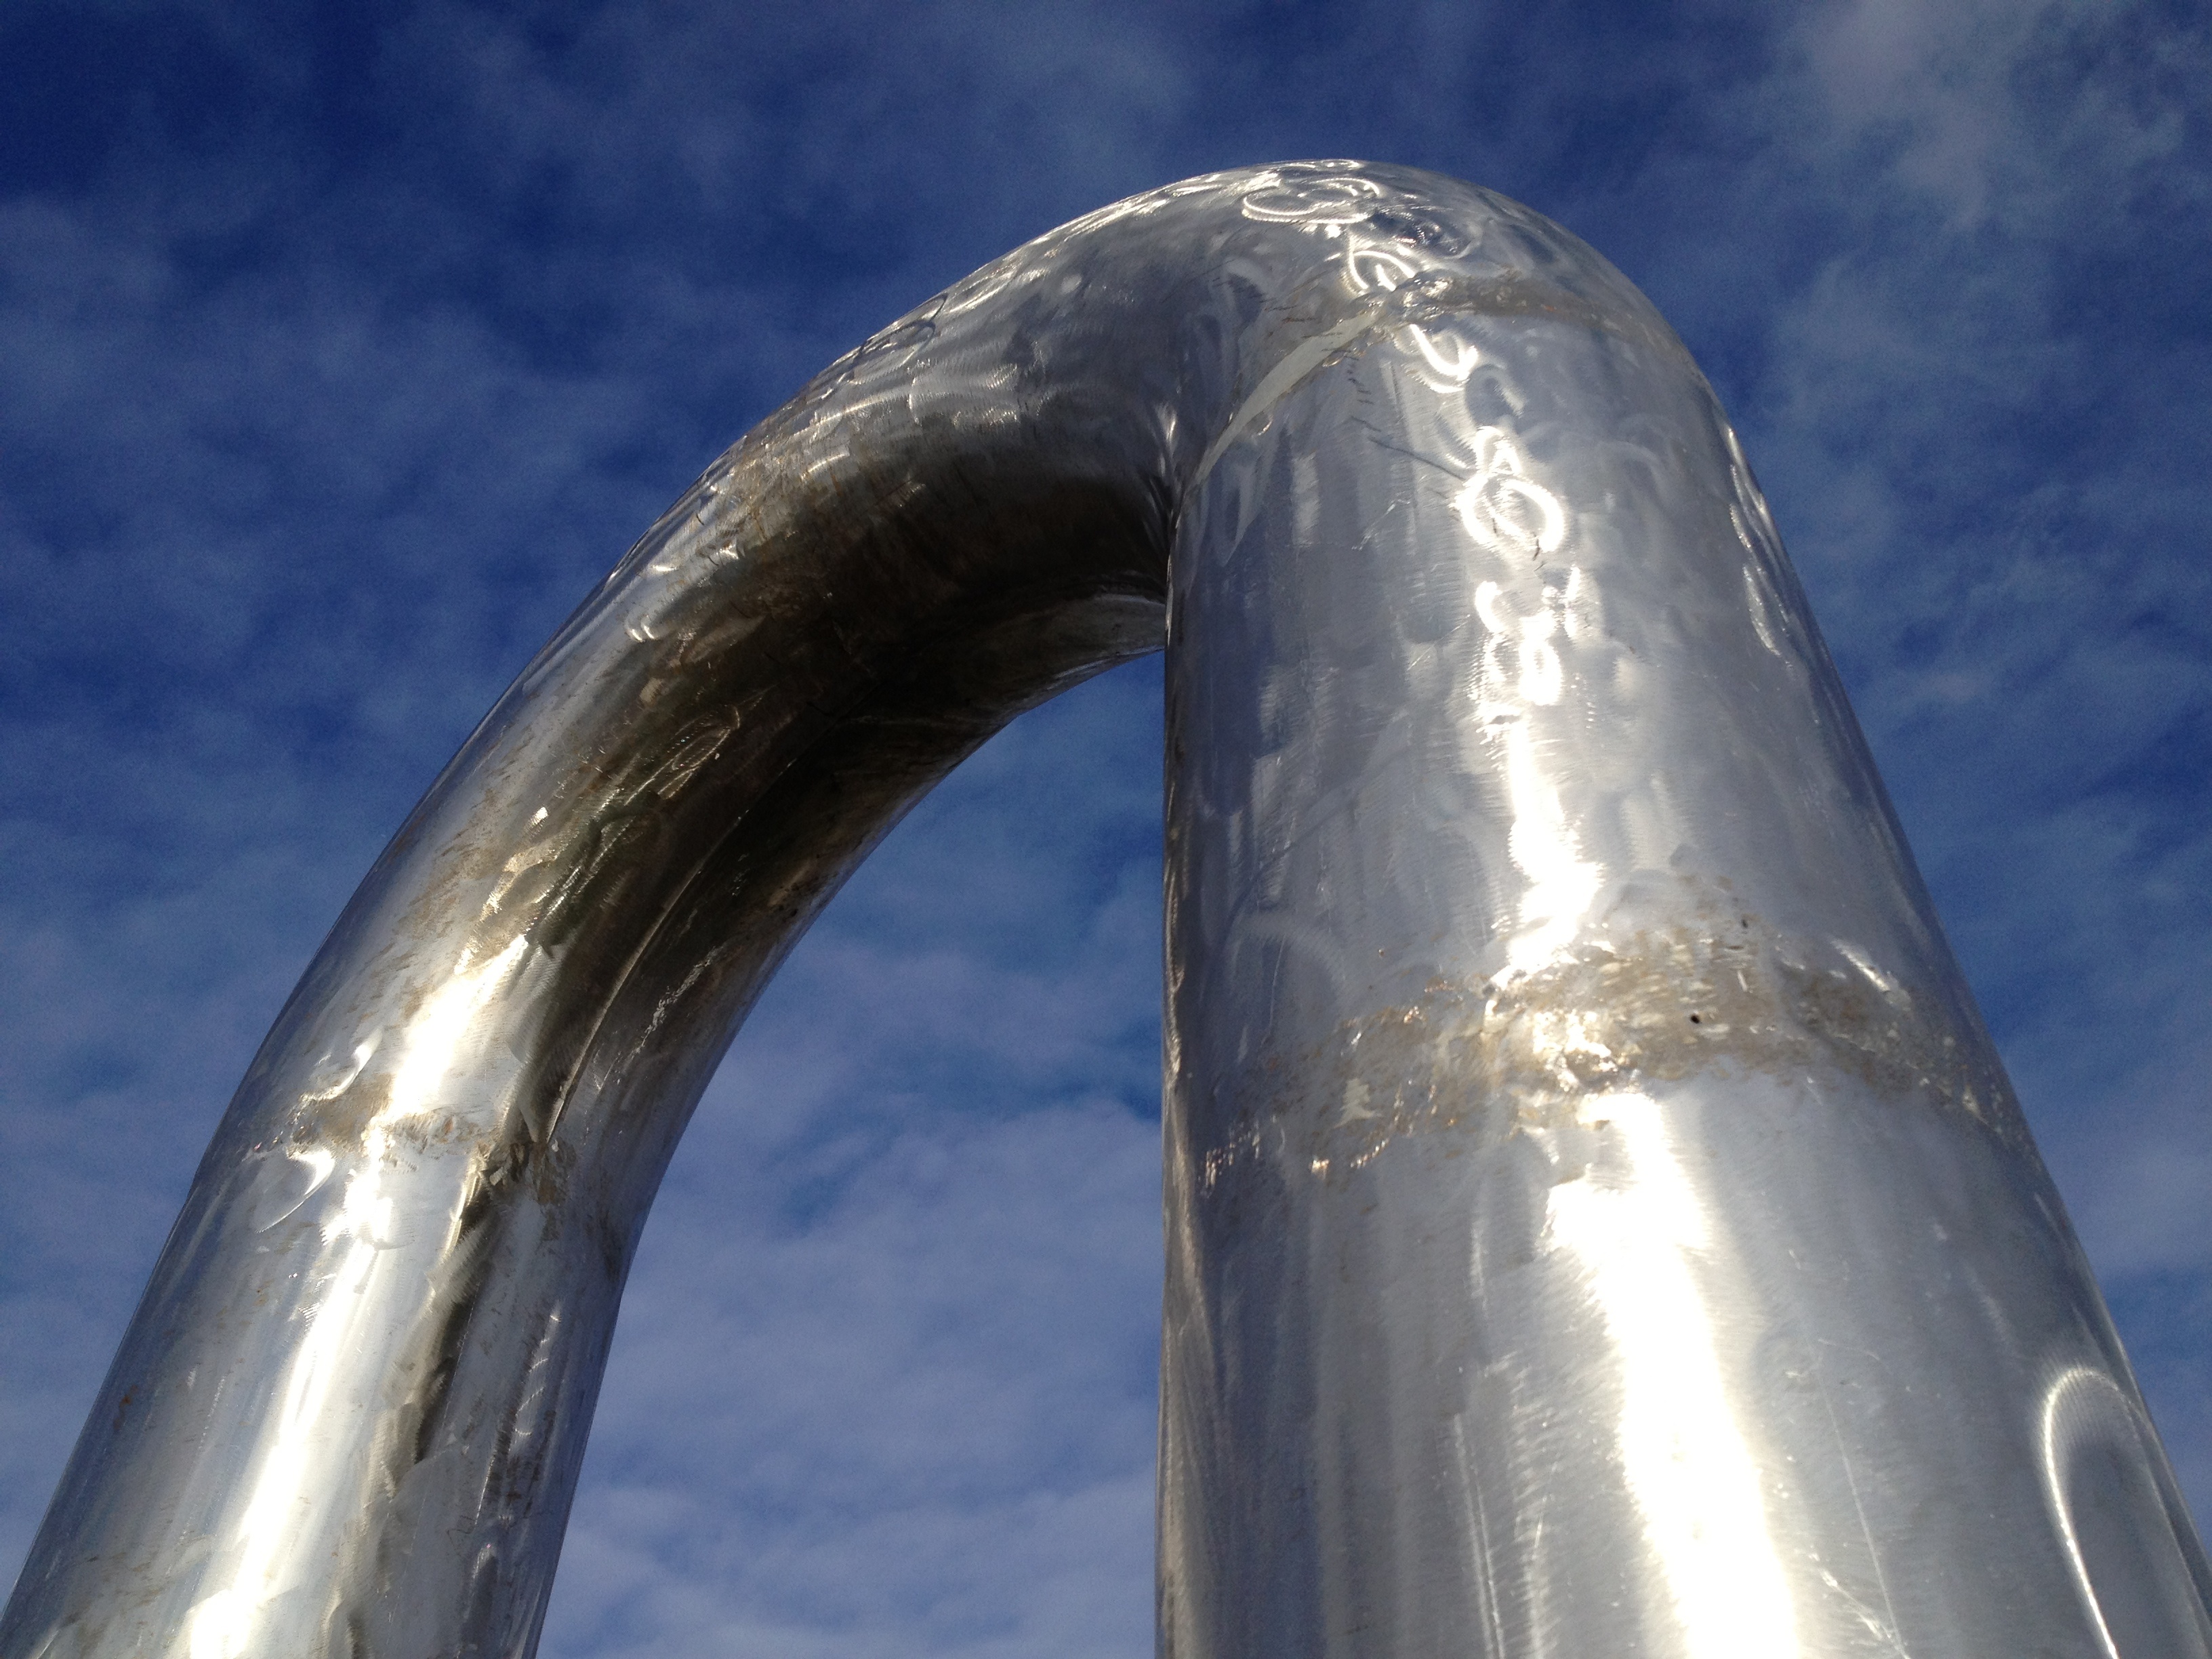
water, wing, sky, wheel, reflection, blue, sculpture, unplugd, atmosphere of earth